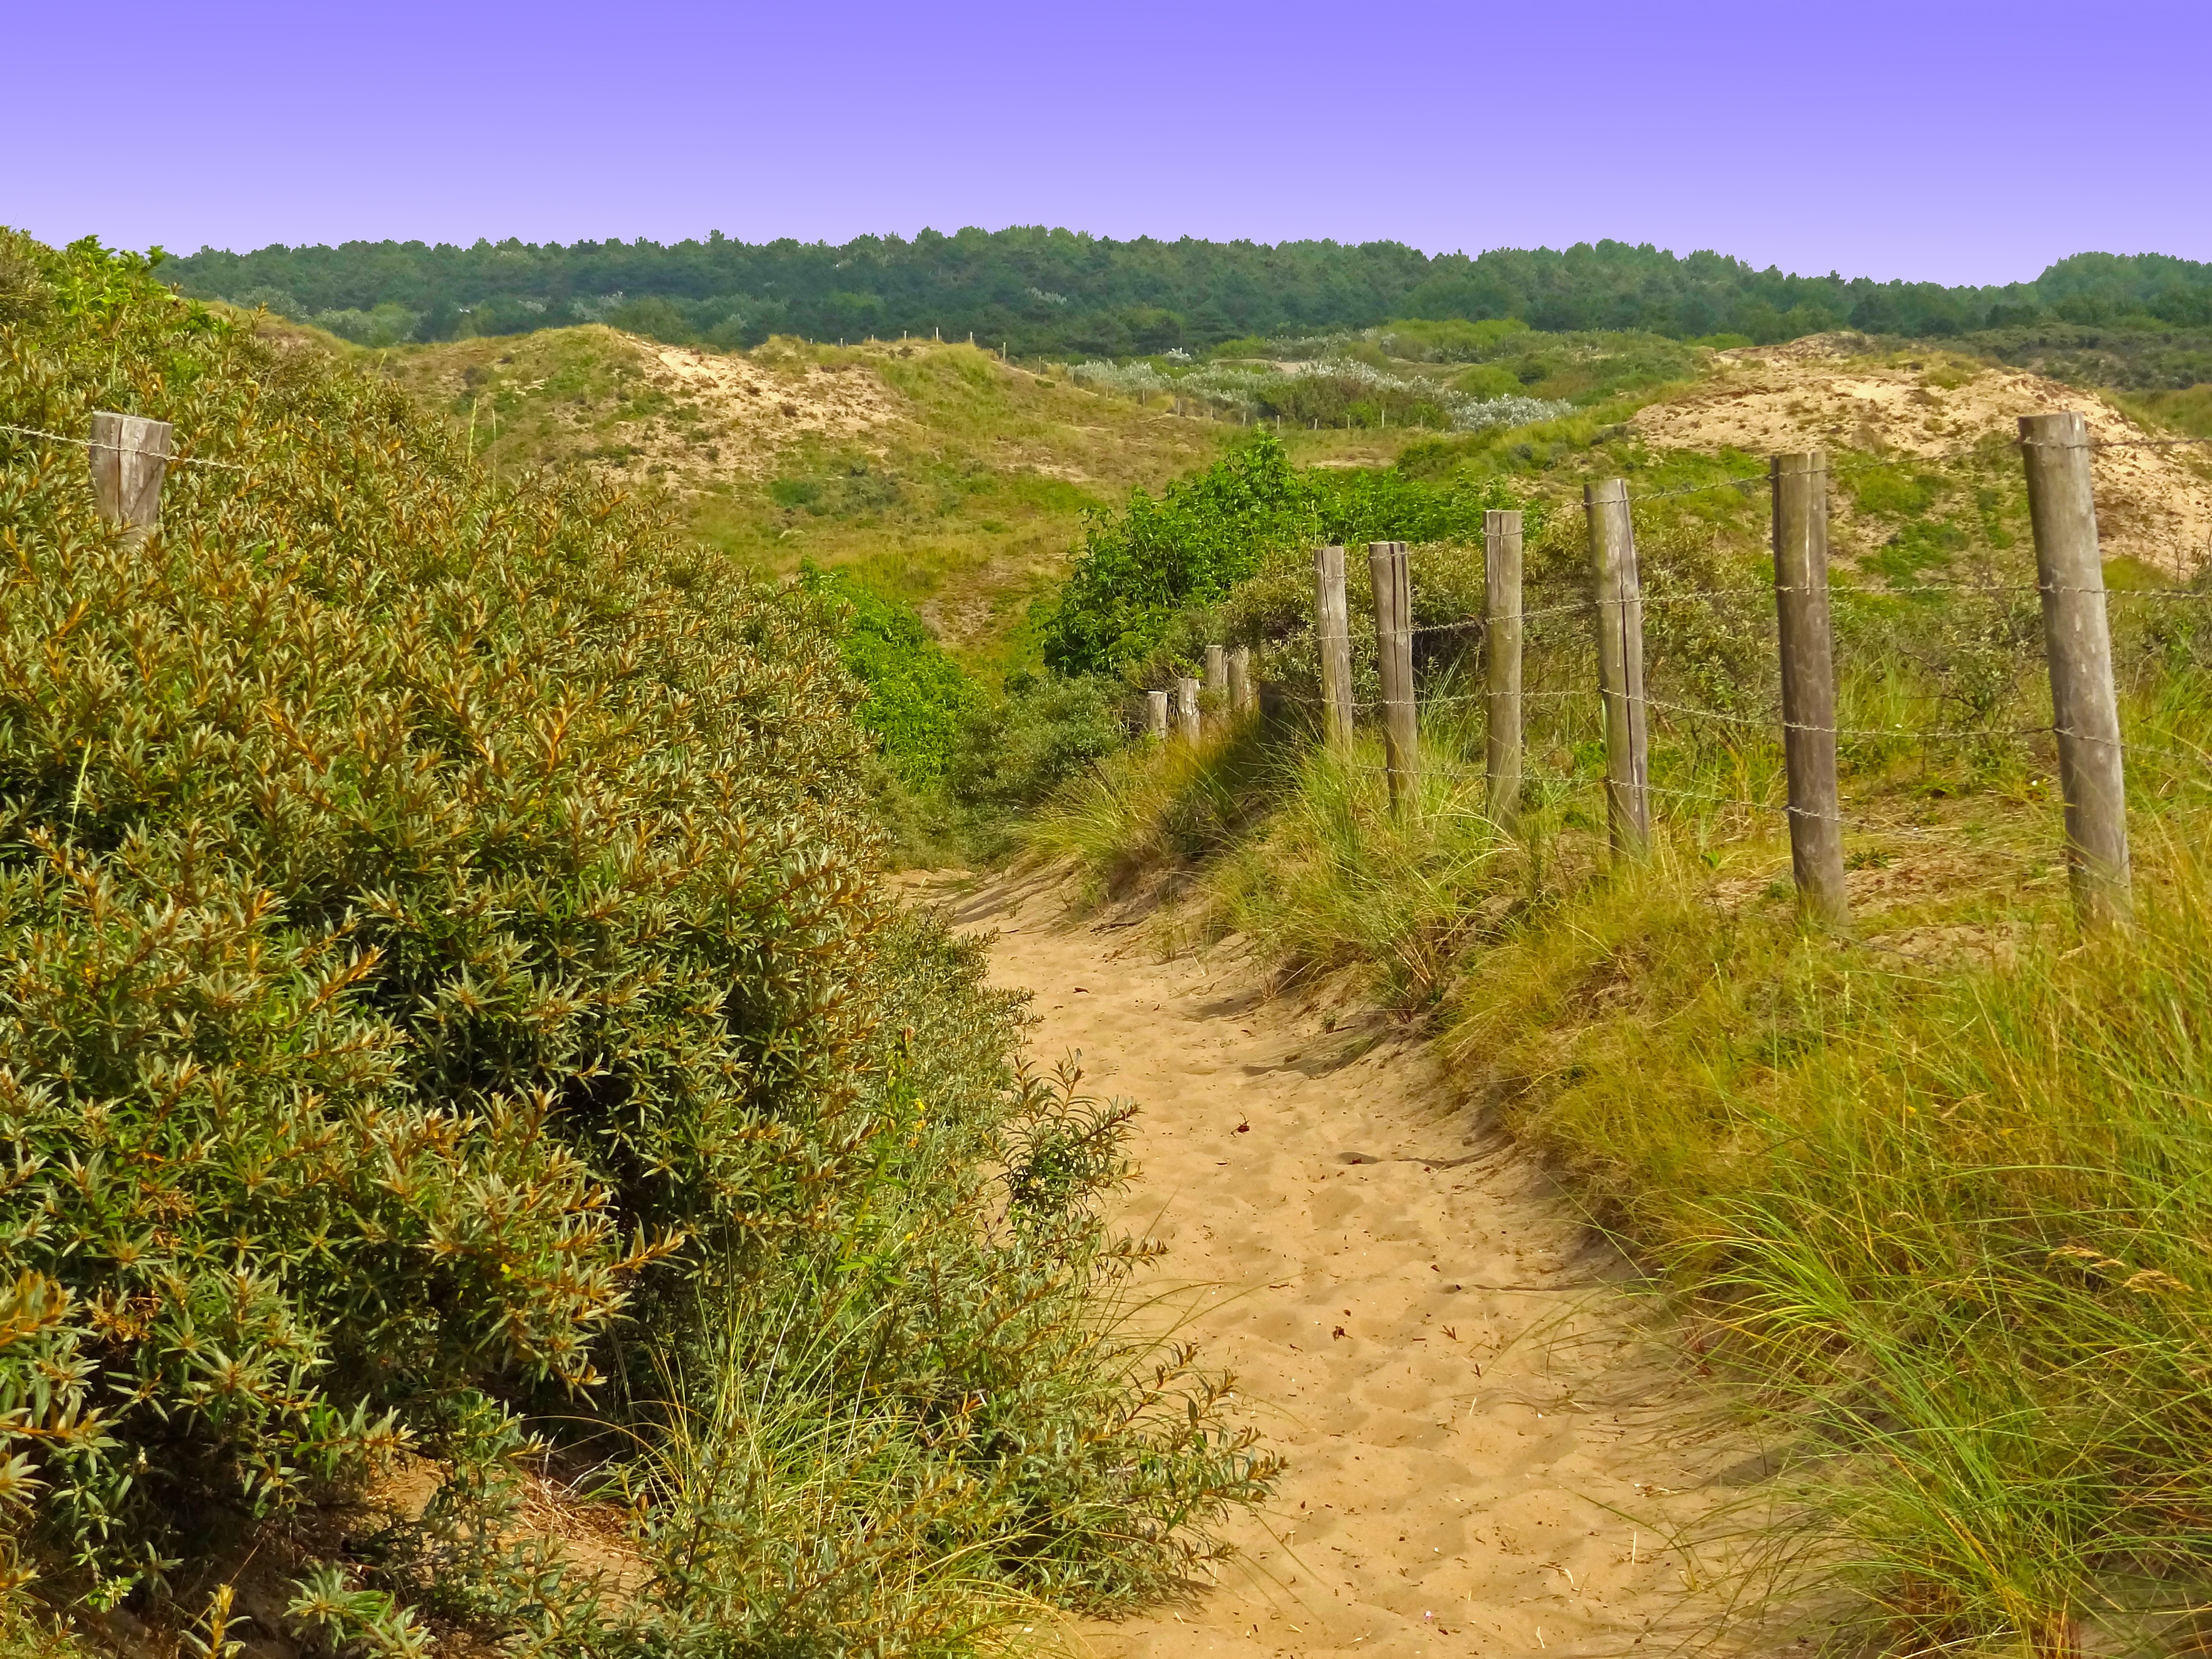
beach, landscape, sea, tree, path, grass, mountain, trail, meadow, prairie, hill, valley, summer, dirt road, soil, agriculture, ridge, waterway, dunes, holidays, grassland, vegetation, shrub, plateau, habitat, away, north sea, ecosystem, rural area, sand beach, nature reserve, sand dunes, dune landscape, biome, natural environment, land lot, brecca